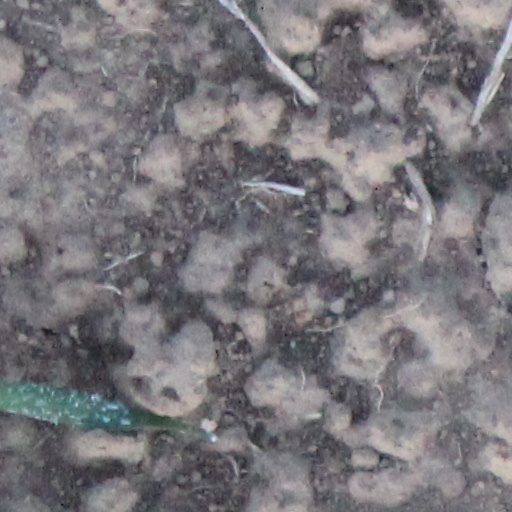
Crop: wheat